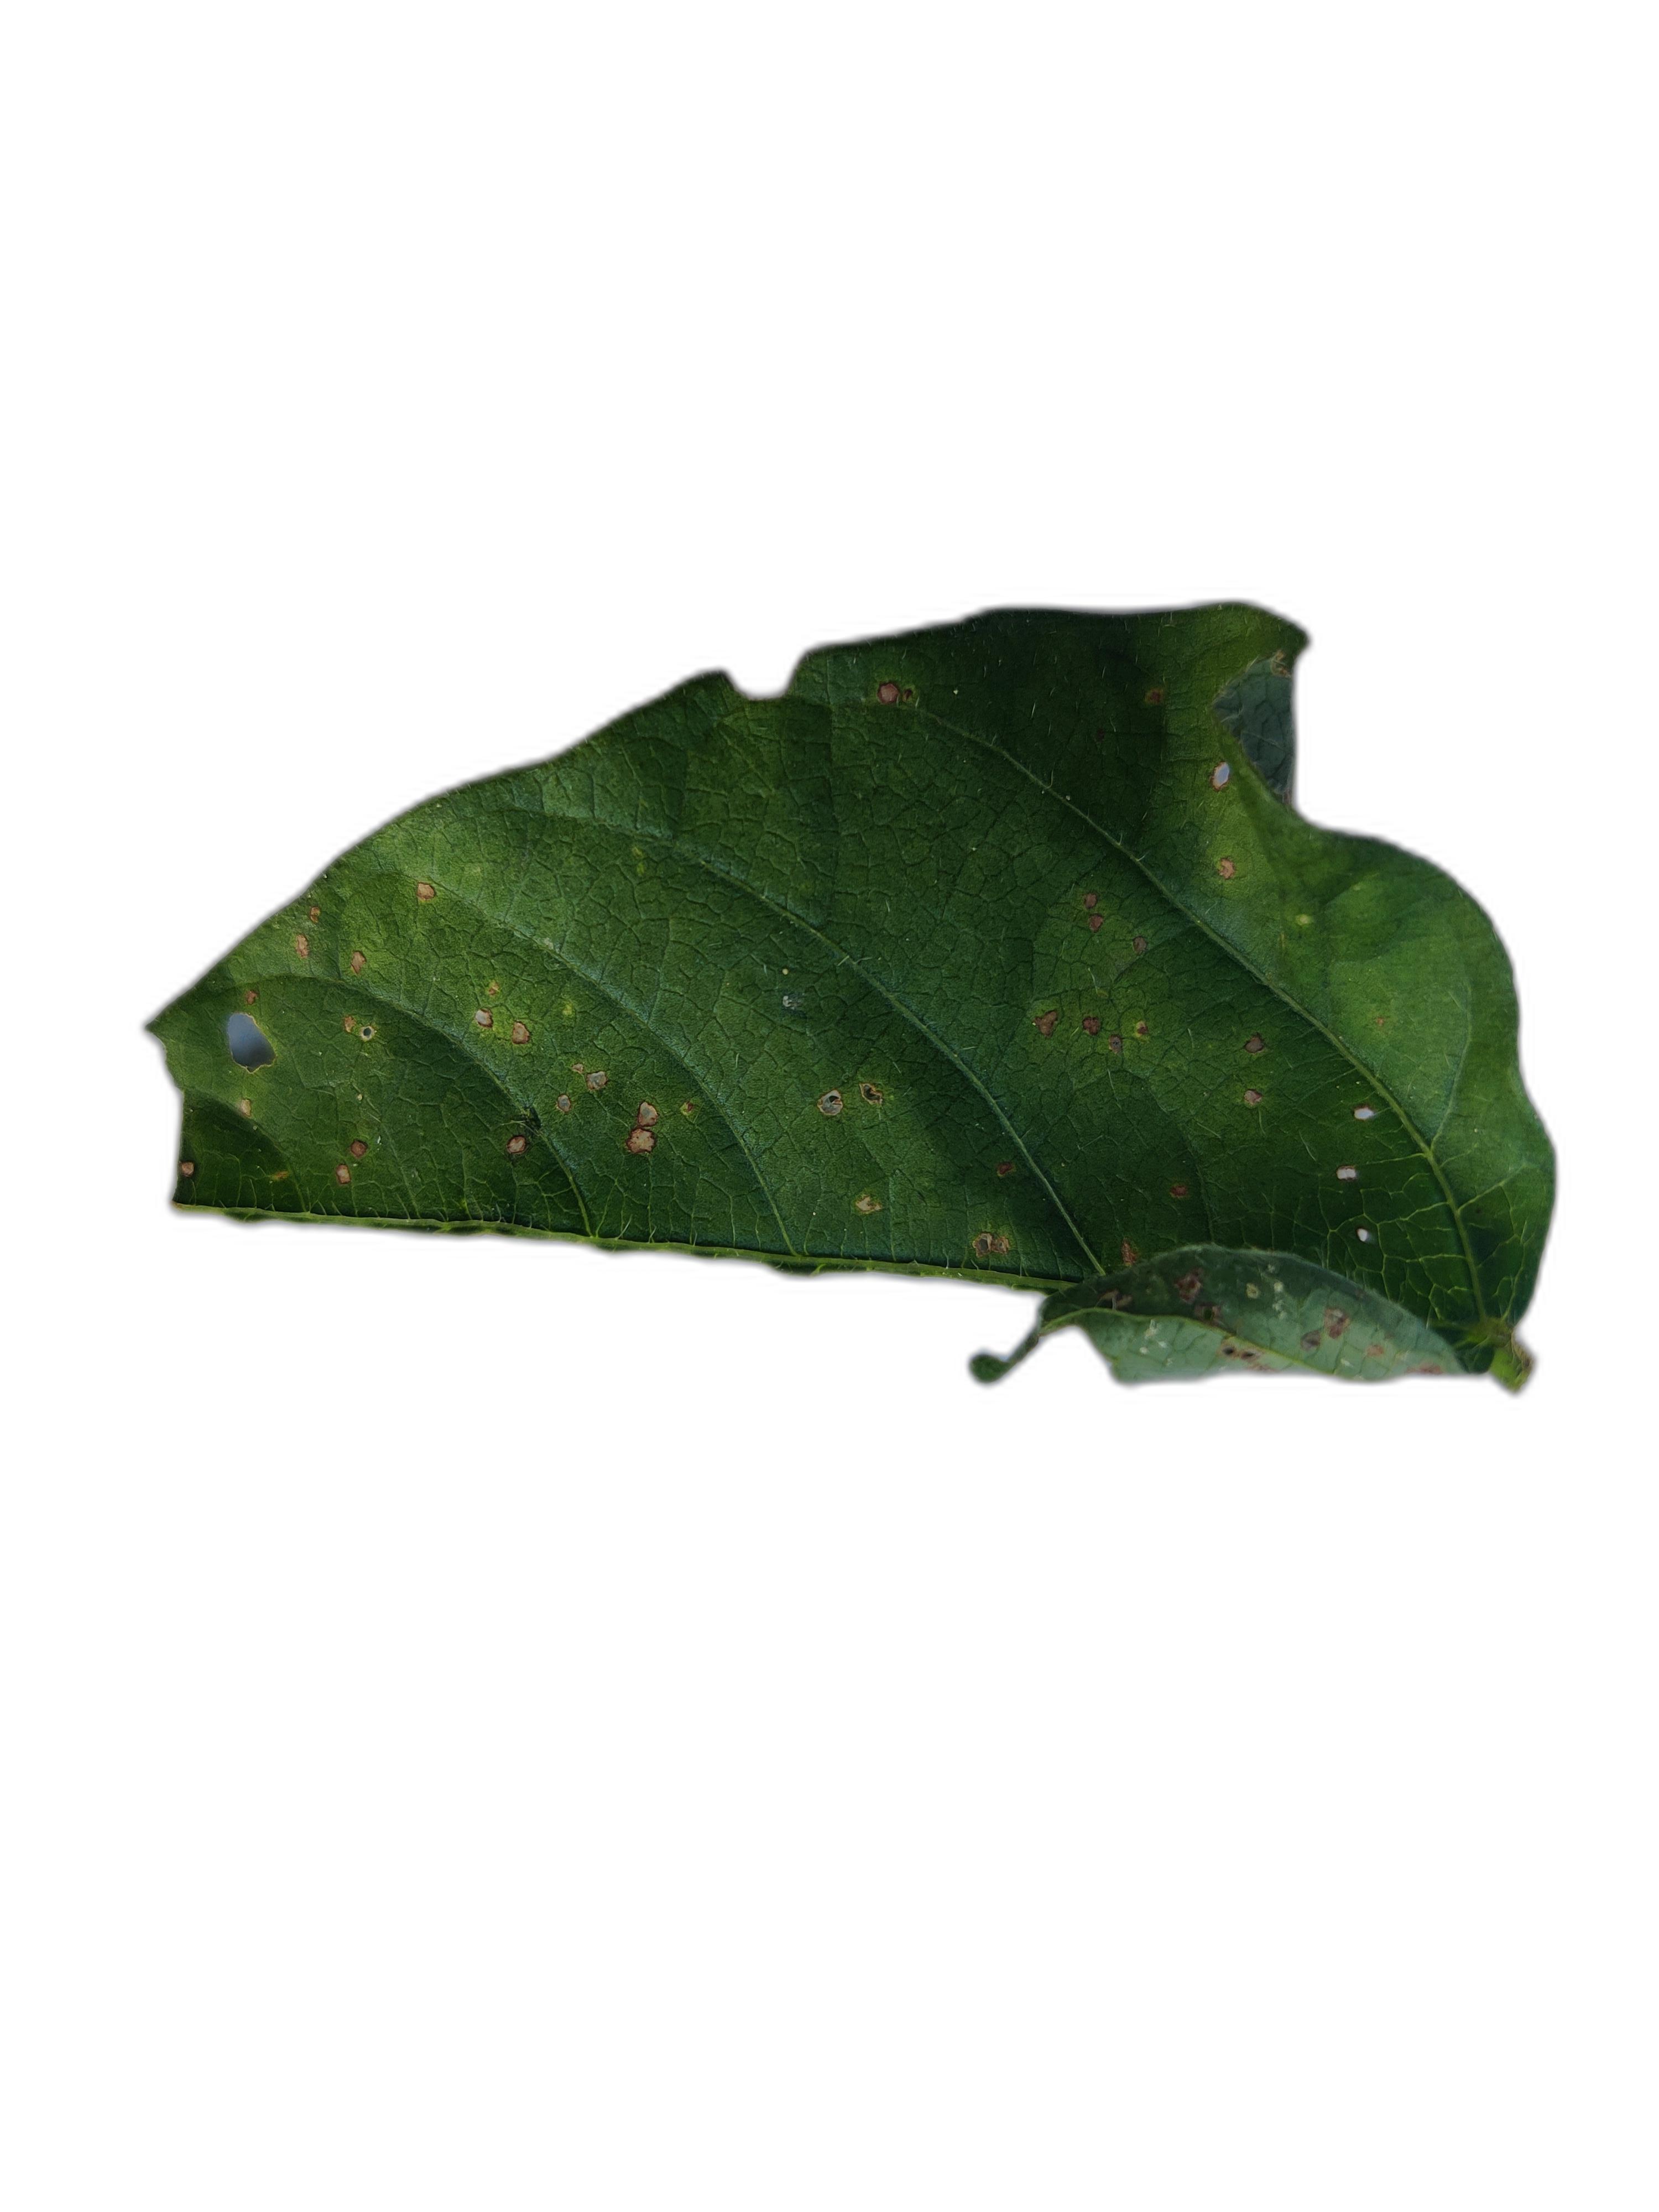
Label: Cercospora leaf spot